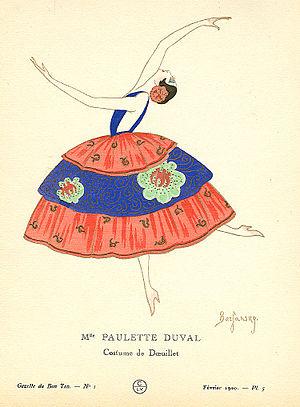
Vladimir Barjansky, né le 13 décembre 1892 à Odessa et mort en mars 1968 à Nice, est un peintre et illustrateur d'origine russe spécialisé en costume et décor de ballet, théâtre et cinéma.
Vladimir Barjansky, né le 13 décembre 1892 à Odessa et mort en mars 1968 à Nice, est un peintre et illustrateur d'origine russe spécialisé en costume et décor de ballet, théâtre et cinéma.
Paulette Duval est une actrice franco-américaine.